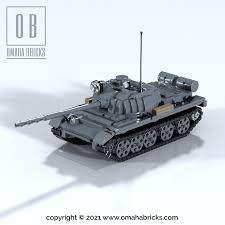
Label: Tank